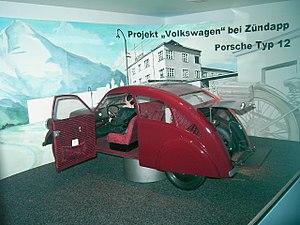
La Porsche Type 12, surnommée Auto für Jedermann est un prototype d'automobile créé par l'ingénieur Ferdinand Porsche pour la société Zündapp en 1931 et réalisé en 1932. Il est équipé d'un moteur en étoile à 5 cylindres et d'une suspension arrière à essieu oscillant. De forme arrondie, cette automobile est un des précurseurs du projet Volkswagen, qui donnera naissance à la Volkswagen Coccinelle.
Ferdinand Porsche est un ingénieur inventeur industriel motoriste et designer autrichien, naturalisé allemand, pionnier de l’industrie automobile et aéronautique, fondateur de Lohner-Porsche vers 1900, Porsche en 1931, et Volkswagen en 1937.